Michael Late Benedum

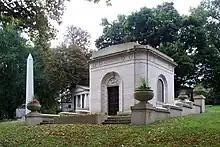
Resting place

Benedum's legacy of generosity lived on after his death. He bequeathed a significant portion of his vast fortune, exceeding $100 million, to both his family and the Claude Worthington Benedum Foundation. True to his wishes, this Pittsburgh-based charity remains a pillar of support for West Virginia, channeling much of its philanthropic efforts towards the region.